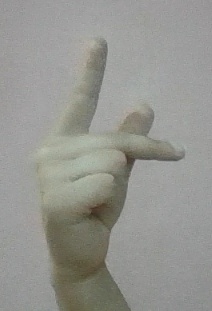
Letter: dha